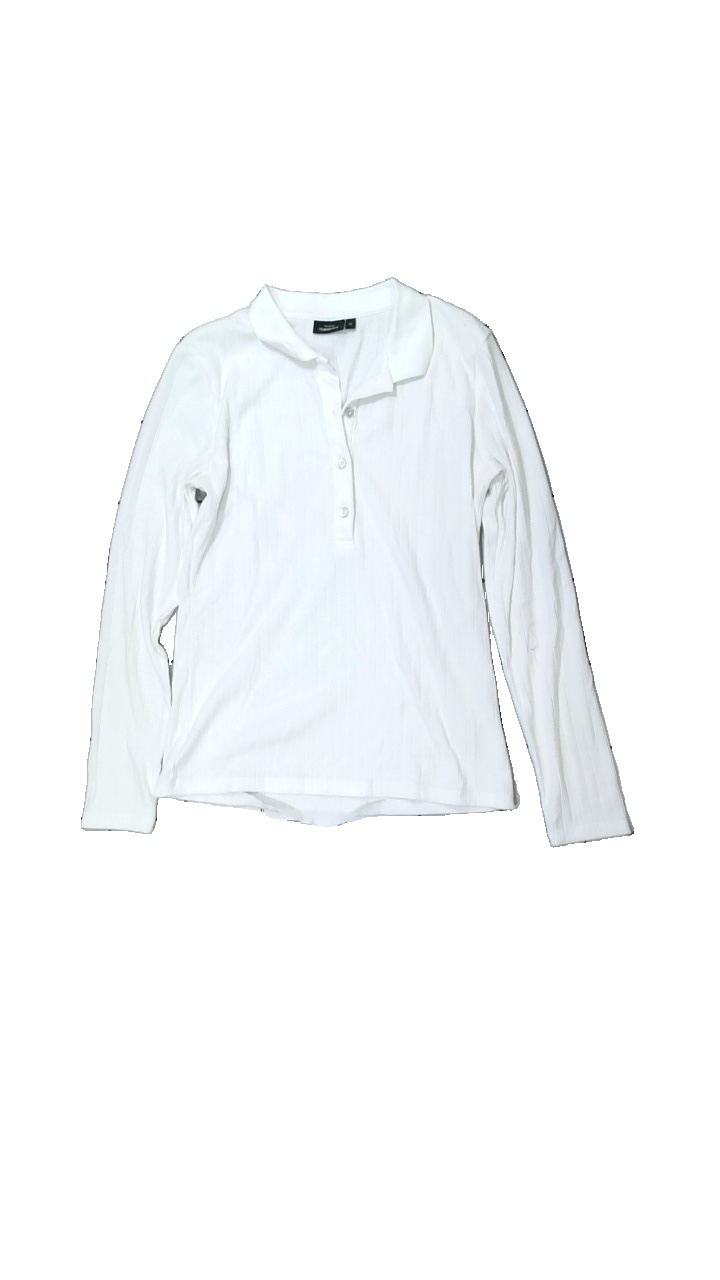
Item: Top (Ladies)
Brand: Kappahl
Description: vit långärmad tröja, lätt nopprig och hål i söm längst ner
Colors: White
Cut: Regular
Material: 74% polyester 26% cotton
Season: All
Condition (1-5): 2
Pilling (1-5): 4
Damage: hål i söm
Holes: Major
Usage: Export
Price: <50